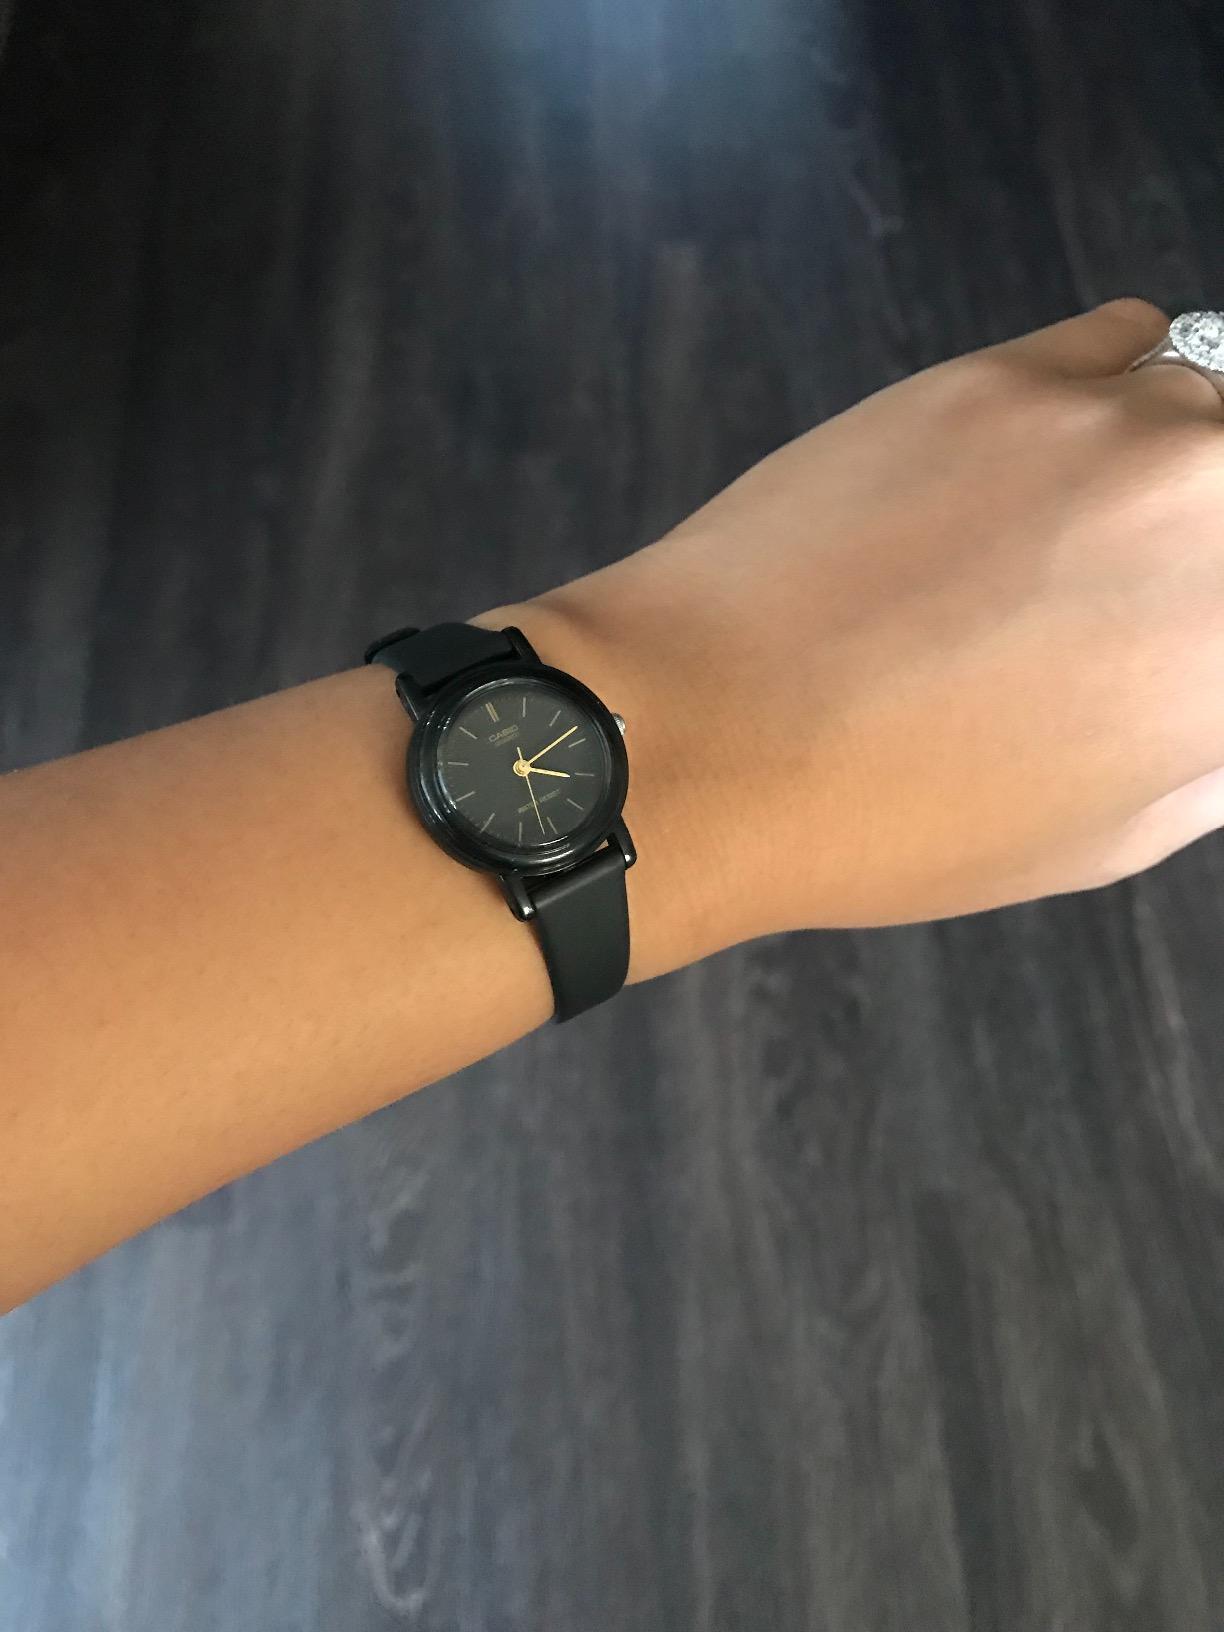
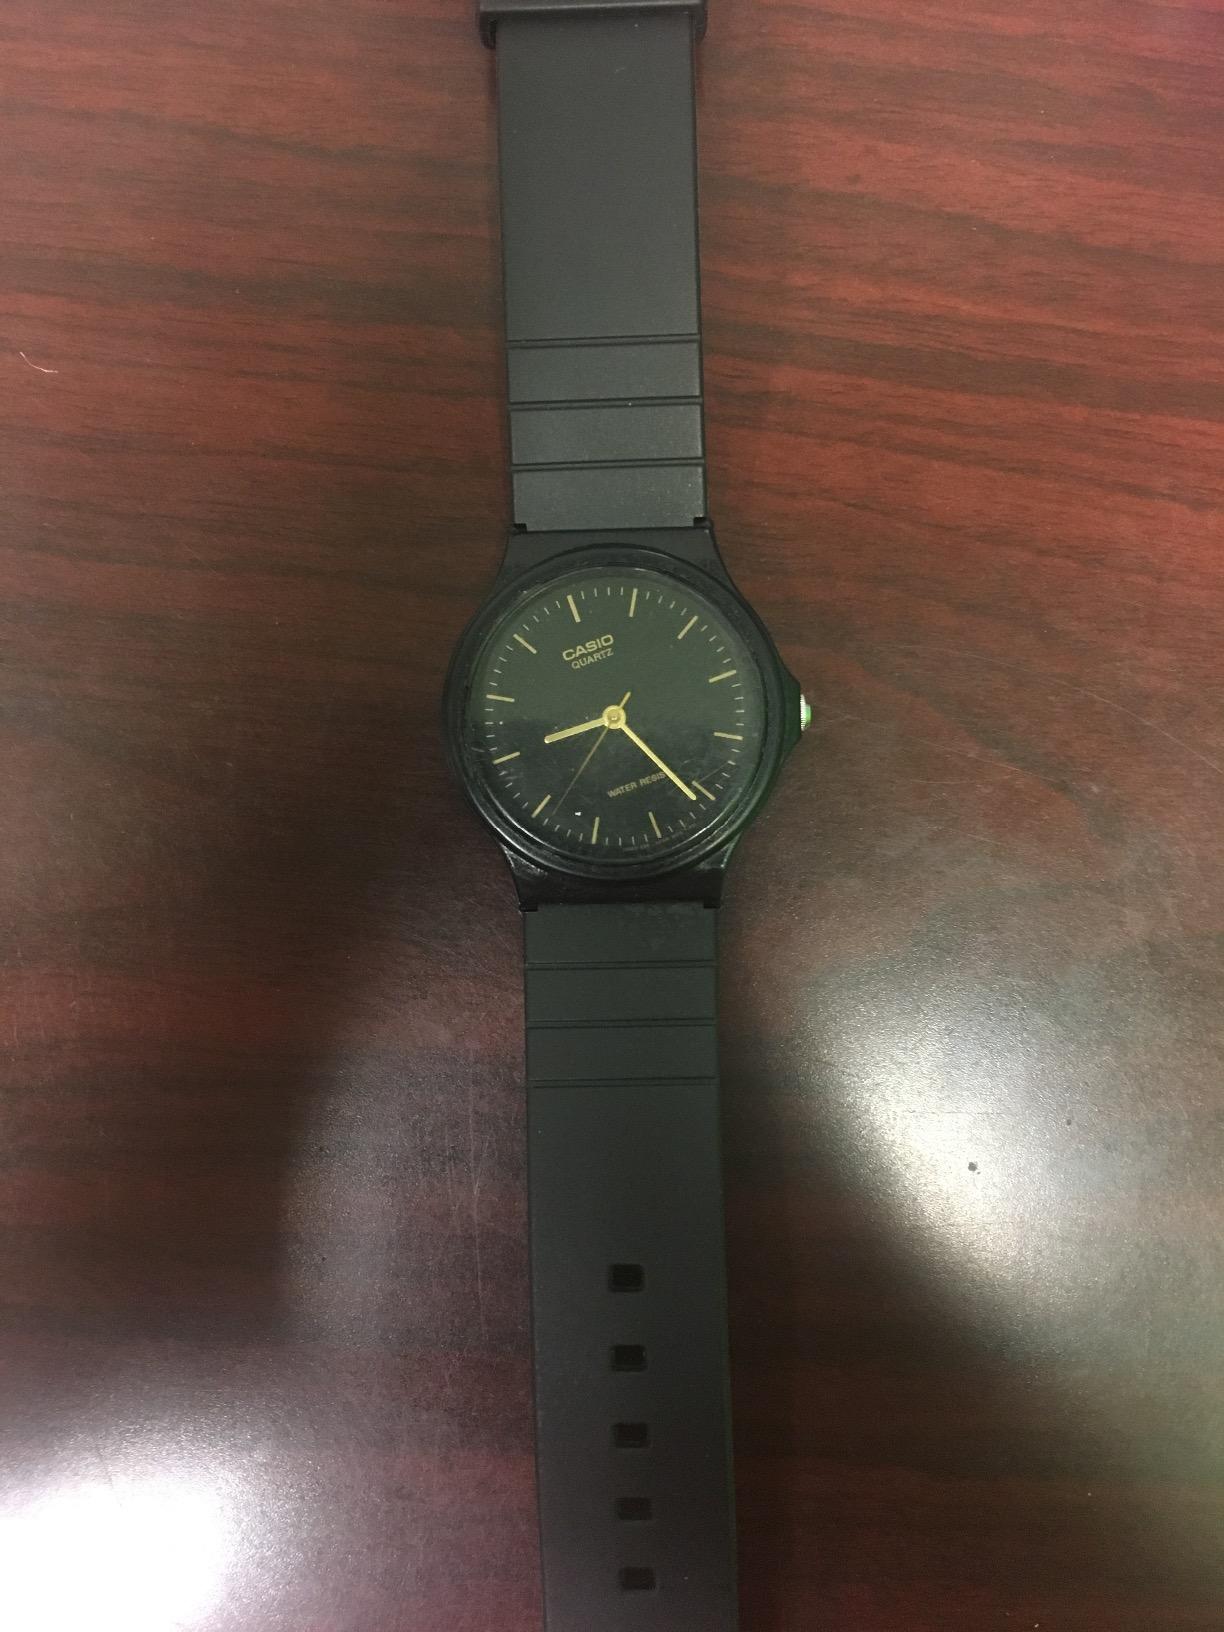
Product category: accessories_watch
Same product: no